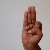
The image shows a hand gesture representing the letter 'F' in Indian Sign Language.